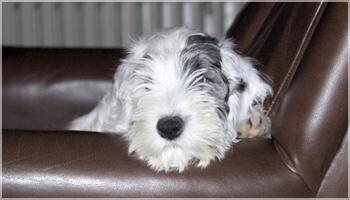
Sealyham_terrier